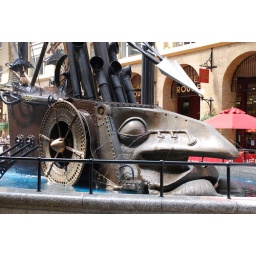
unusual sculpture near tower bridge